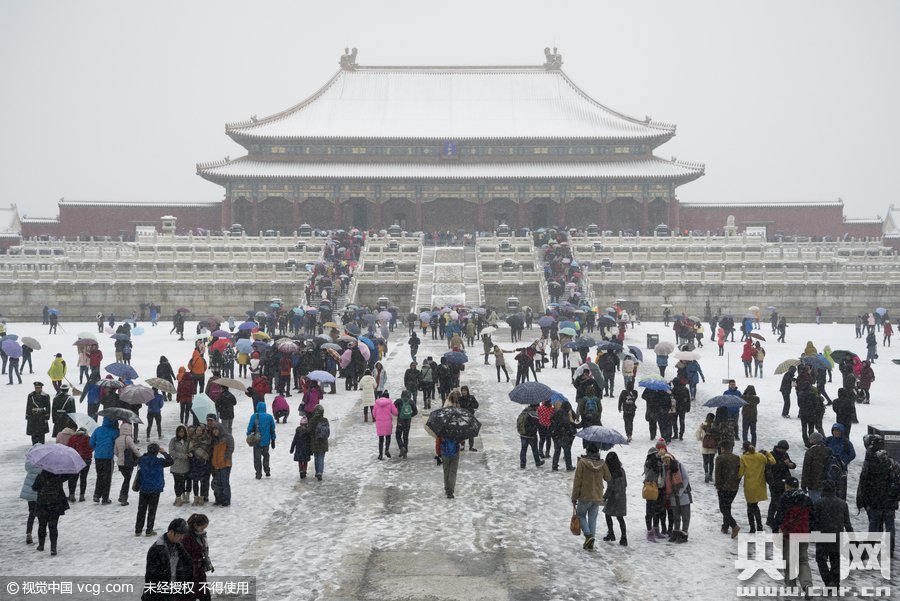
Weather: snow or frosty